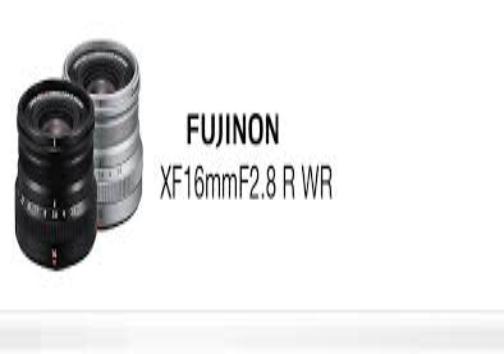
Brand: Fujinon
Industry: Electronic